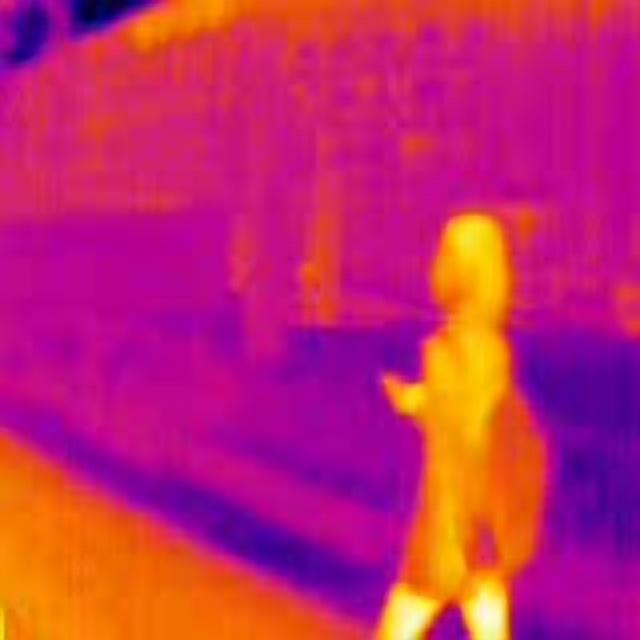
Detected objects:
label: person